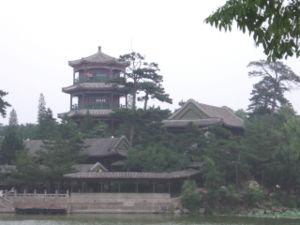
La résidence d'été, Chengde Italiano: Un panorama della località montana di Chengde